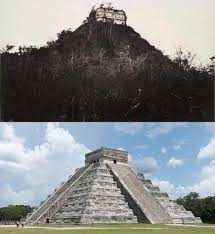
Landmark: Chichen Itza